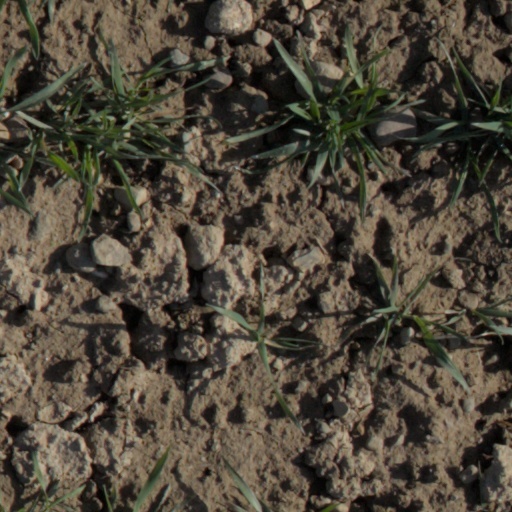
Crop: wheat